Opéra imaginaire

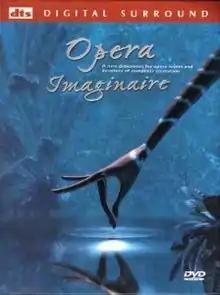
DVD cover showing a scene of the "Flower Duet" (from "Lakmé") segment

(translates as "an opera for the imagination") is a 1993 live-action animated musical anthology television film. It has been compared to films like "Fantasia" and "Allegro Non Troppo", and consists of 12 different segments, most of which are based on different popular operas. All of these segments are done in a greater variety of animation styles than "Fantasia" had done. It was nominated for best production at the CableACE Awards in 1994.